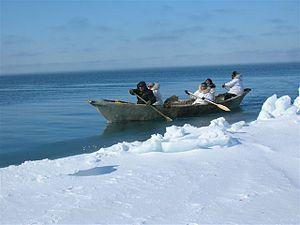
Cette page liste des types de bateaux avec un classement par ordre alphabétique. Dans la mesure du possible, les éléments sont illustrés avec une image représentative. Par ailleurs, les bateaux n'ayant pas encore d'article sur l'encyclopédie sont décrits succinctement. Les navires individuels sont classés dans la catégorie Nom de bateau.